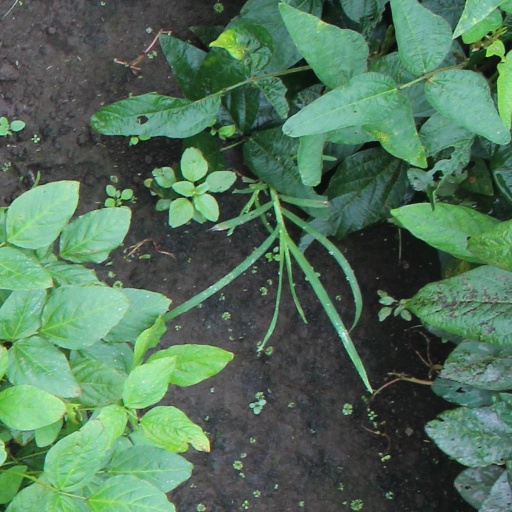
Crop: soybean